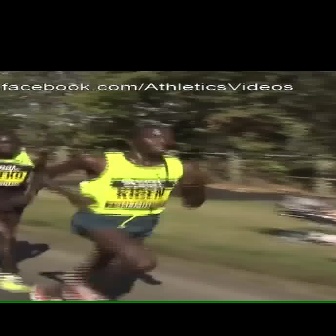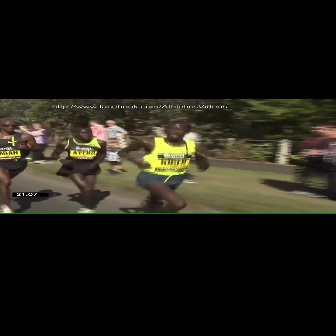
  Please identify the target specified by the bounding box [27,124,204,301] in the first image and locate it in the second image. Return the coordinates in [x_min,y_min,x_max,y_max] format.
Answer: [117,121,209,212]